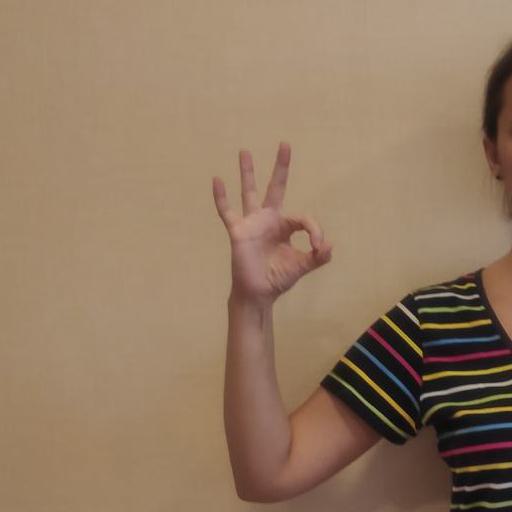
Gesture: ok